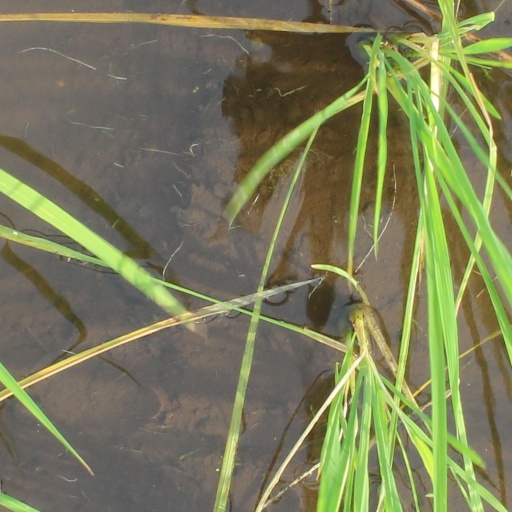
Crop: rice